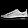
Label: Sneaker